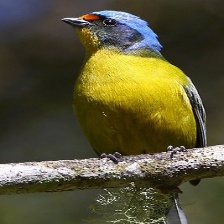
Species: ANTILLEAN EUPHONIA
Scientific name: EUPHONIA MUSICA